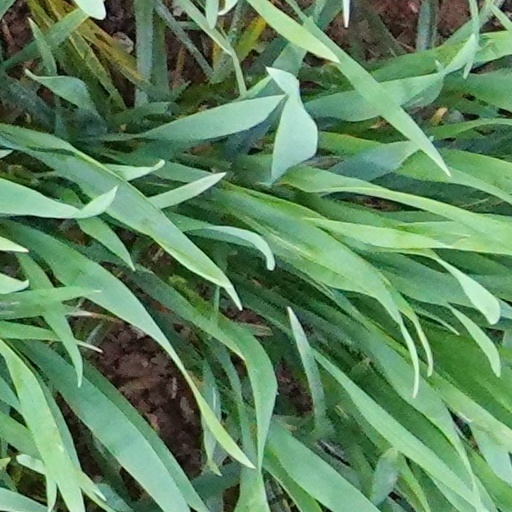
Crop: wheat